S M Sadiq

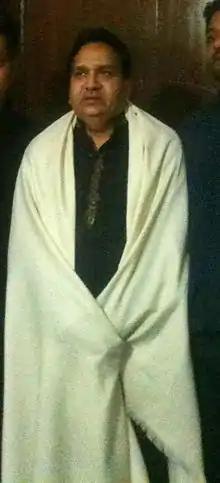
S M Sadiq in Chandigarh, Punjab, India in 2002

Sheikh Muhammad Sadiq or S M Sadiq is a Pakistani lyricist and a poet whose written poetry has frequently been sung by Ustad Nusrat Fateh Ali Khan, and other singers like Attaullah Khan Esakhelvi, Aziz Mian, Shabnam Majeed, Shahid Ali Khan and Arif Lohar.